Houyan station

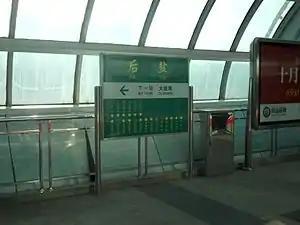

Houyan is a station on Line 3 of the Dalian Metro in Liaoning Province, China. It is located in the Ganjingzi District of Dalian City.